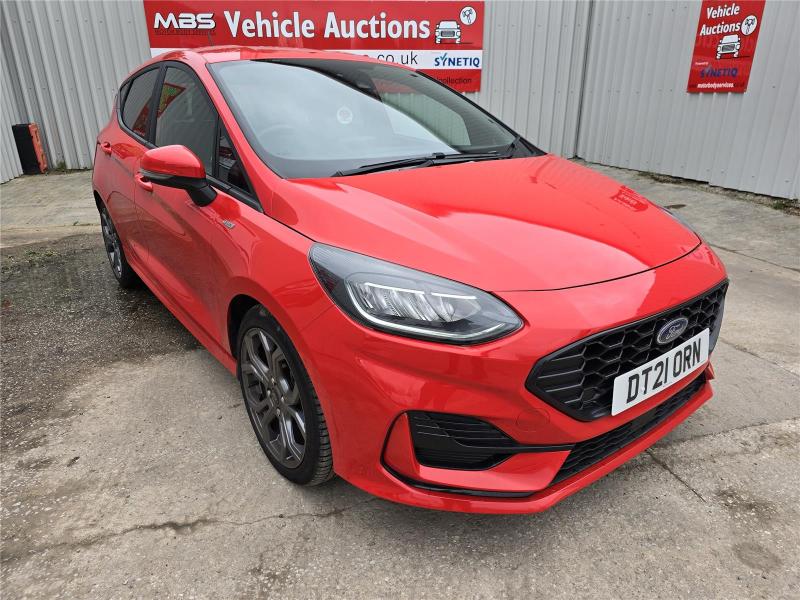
Aucun dommage détecté.
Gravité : aucun